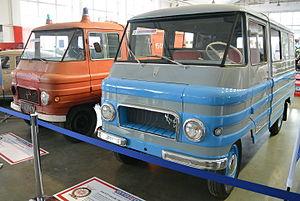
Le FSC Żuk est un véhicule utilitaire polonais fabriqué par Fabryka Samochodów Ciężarowych de 24 juillet 1959 jusqu'à 13 février 1998.Il fut produit à 587 500 exemplaires toutes versions confondues.